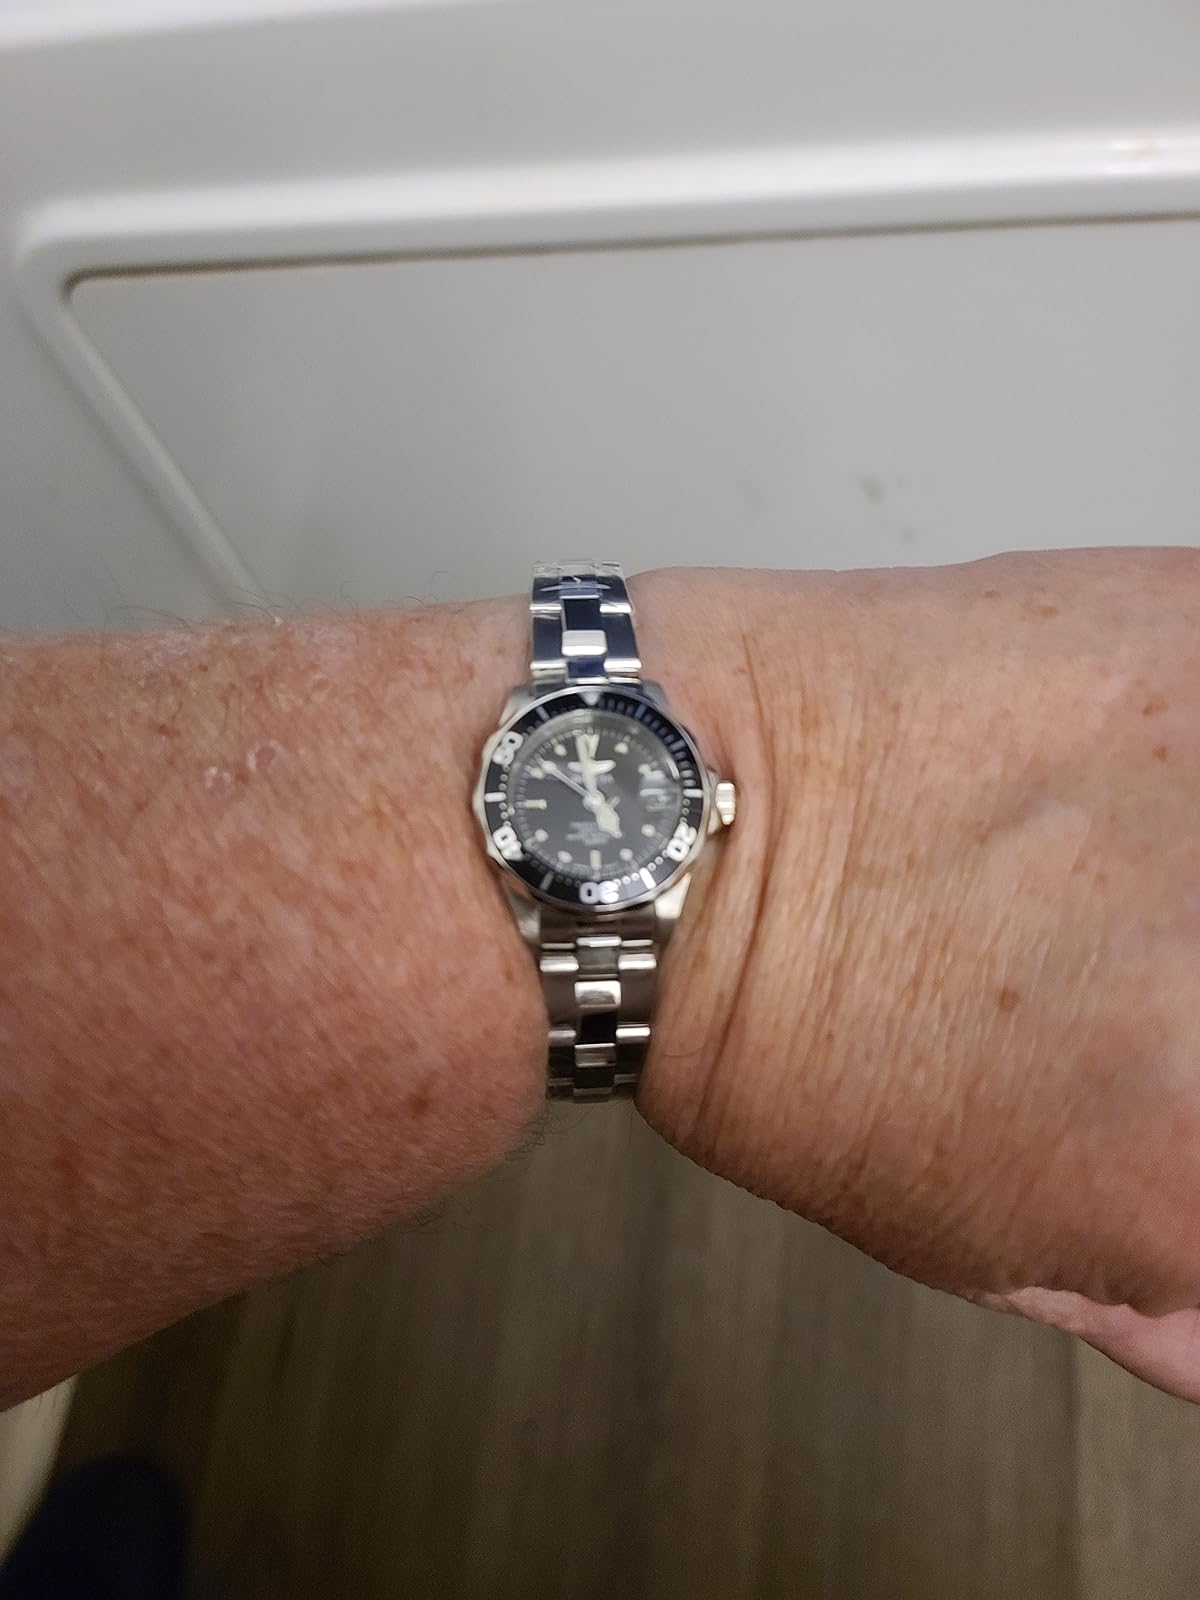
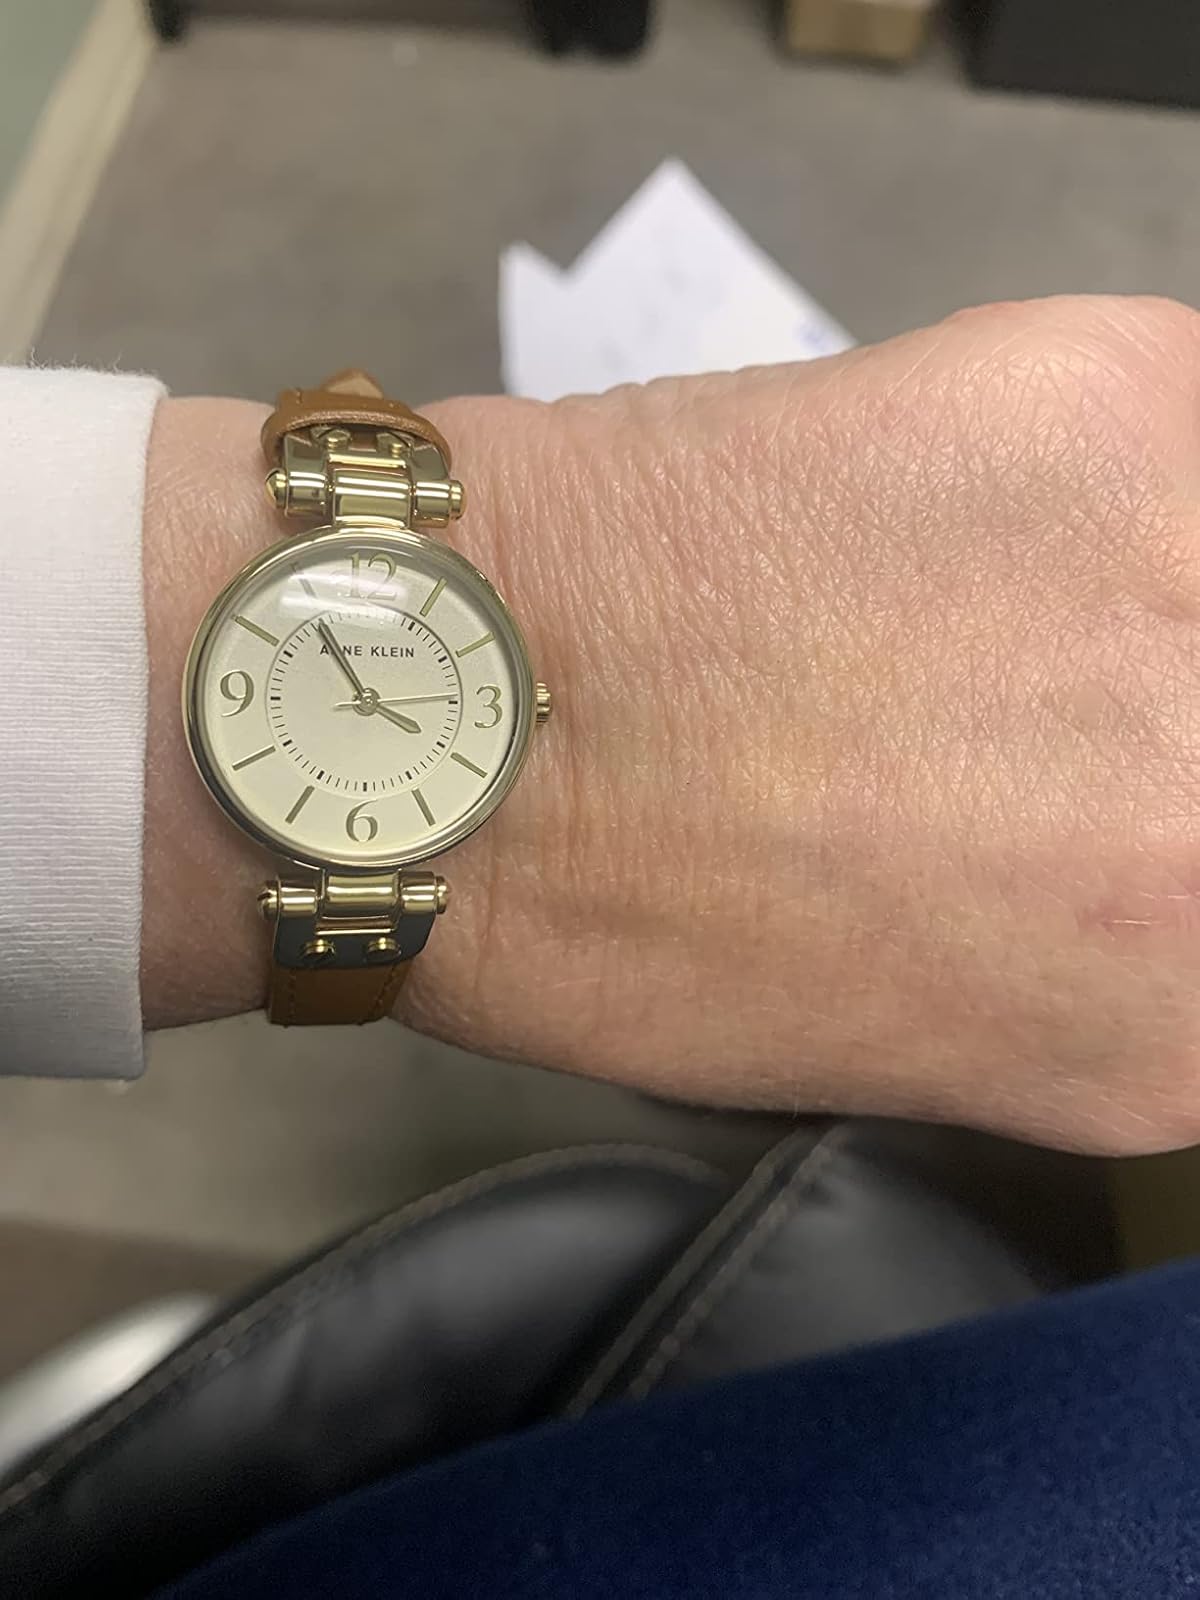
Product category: accessories_watch
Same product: no